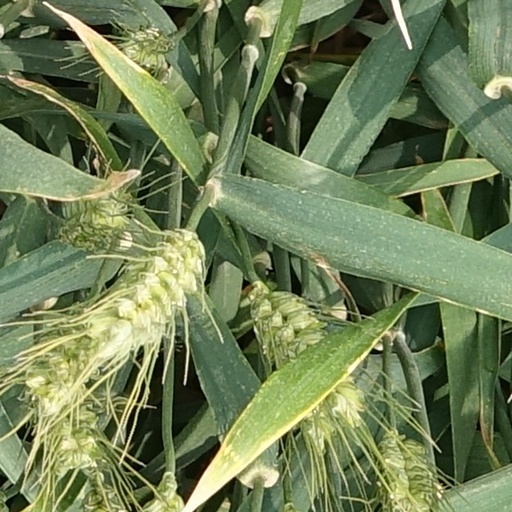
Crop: wheat